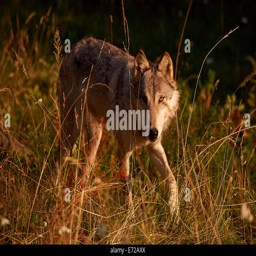
person or animal in a field